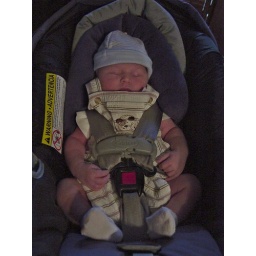
Maxim in his car seat